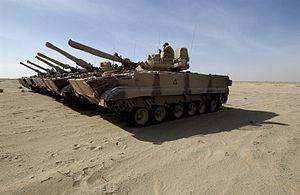
L'armée de terre des Émirats arabes unis est responsable des opérations terrestres, l'une des trois branches des Forces armées émiriennes.